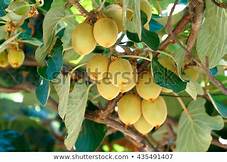
Label: kiwi